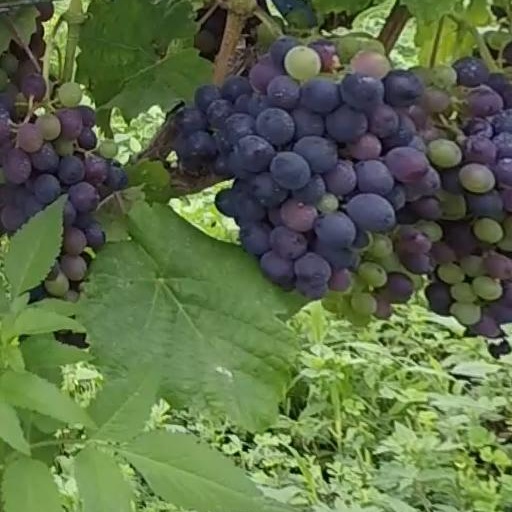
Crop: grape